Jake Hughes

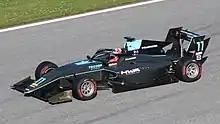
Hughes driving the Dallara F3 2019 during the 2019 Spielberg Formula 3 round.

Hughes continued in the third tier of single-seater racing, as the GP3 Series rebranded to become the FIA Formula 3 Championship. Hughes joined the new HWA Racelab outfit alongside Keyvan Andres and Bent Viscaal. Hughes claimed his only win of the year in a fortuitous sprint race at the Red Bull Ring, as race leaders Robert Shwartzman and Marcus Armstrong collided on the final lap. Shwartzman crossed the line first, but was given a penalty for causing the collision, handing the win to Hughes. Hughes claimed a double podium finish at the Hungaroring, finishing both races in third place. Hughes scored 90 of his team's 100 points over the season, placing him seventh in the drivers' championship.